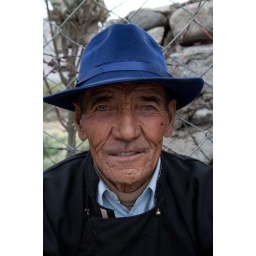
man in blue hat